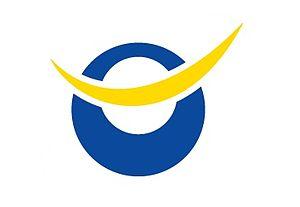
Date est une municipalité ayant le statut de ville dans la préfecture de Fukushima, au Japon. La ville a reçu ce statut en 2006 lorsque les cinq villes de Date, Hobara, Yanagawa, Ryozen et Tsukidate ont fusionné.